Winnipeg Blue Bombers

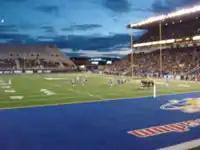
The now demolished Canad Inns Stadium, with end zone stands added for the 94th Grey Cup game.

In 1983, Cal Murphy was hired to be the new head coach of the Blue Bombers. Almost immediately, Murphy set the tone for his career with the Bombers by trading popular QB Dieter Brock at midseason (because of Brock's desire to play in the USFL) to Hamilton in exchange for QB Tom Clements. Trading Brock turned out to be a wise decision; Clements led the Bombers to a crushing victory in the 1984 Grey Cup, coincidentally over the Brock-led Tiger-Cats. This was Winnipeg's first Grey Cup in 22 years, and also their last win and appearance in the championship game as the Western representative until their victory in the 107th Grey Cup. Murphy was named coach of the year in both 1983 and 1984.